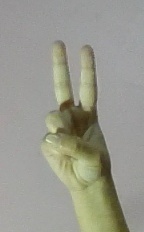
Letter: taa